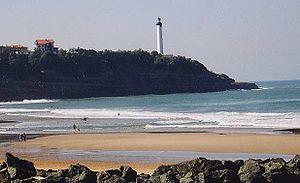
La Côte d'Argent désigne une partie du littoral néo-aquitain dans le Sud-Ouest de la France, s'étendant le long des Landes de Gascogne, de l'estuaire de la Gironde à celui de l'Adour. C'est une côte rectiligne, sablonneuse, baignée par l'océan Atlantique qui déferle en puissants rouleaux, induisant la fréquentation des surfeurs. Elle est bordée de hautes dunes, fixées par une forêt de pins maritimes et abritant de nombreux lacs et étangs. Le sable apporté par la mer est de 15 à 18 m³ par mètre de côte et par an. Selon les variations des courants marins et dans une moindre mesure l'élévation du niveau de la mer liée au réchauffement climatique, c'est aussi une zone particulièrement vulnérable à l'aléa « érosion du trait de côte ».